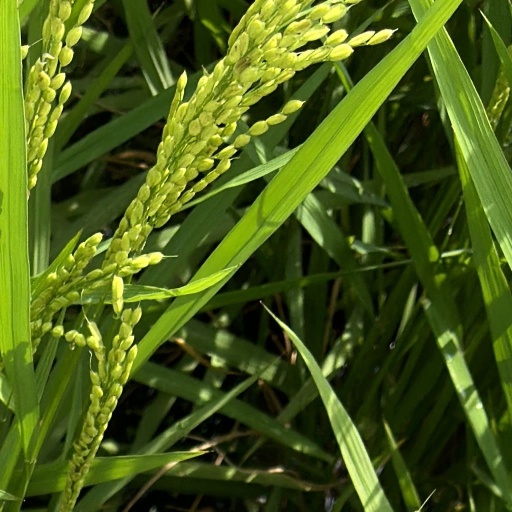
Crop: rice